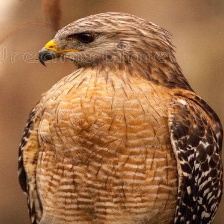
Species: RED SHOULDERED HAWK
Scientific name: BUTEO LINEATUS